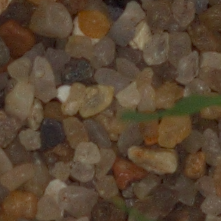
Label: loose_silkybent